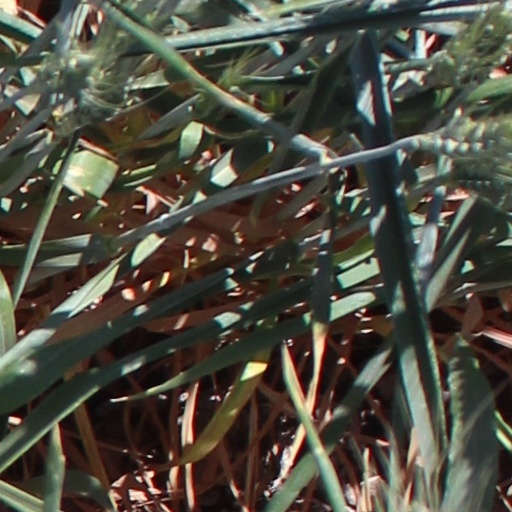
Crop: wheat